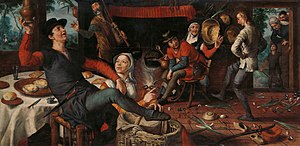
Pieter Aertsen
Æggedansen, 1552
Pieter Aertsen var en hollandsk maler. ”Lange Peter”, som han kaldtes af sin Samtid, kom først i lære hos Allart Claessen i sin fødeby Amsterdam, snart søgte han dog mod syd, blev 1535 indskrevet i Sankt Lukasgildet i Antwerpen og fik 1542 borgerskab i samme by. Senere vendte han tilbage til Amsterdam.